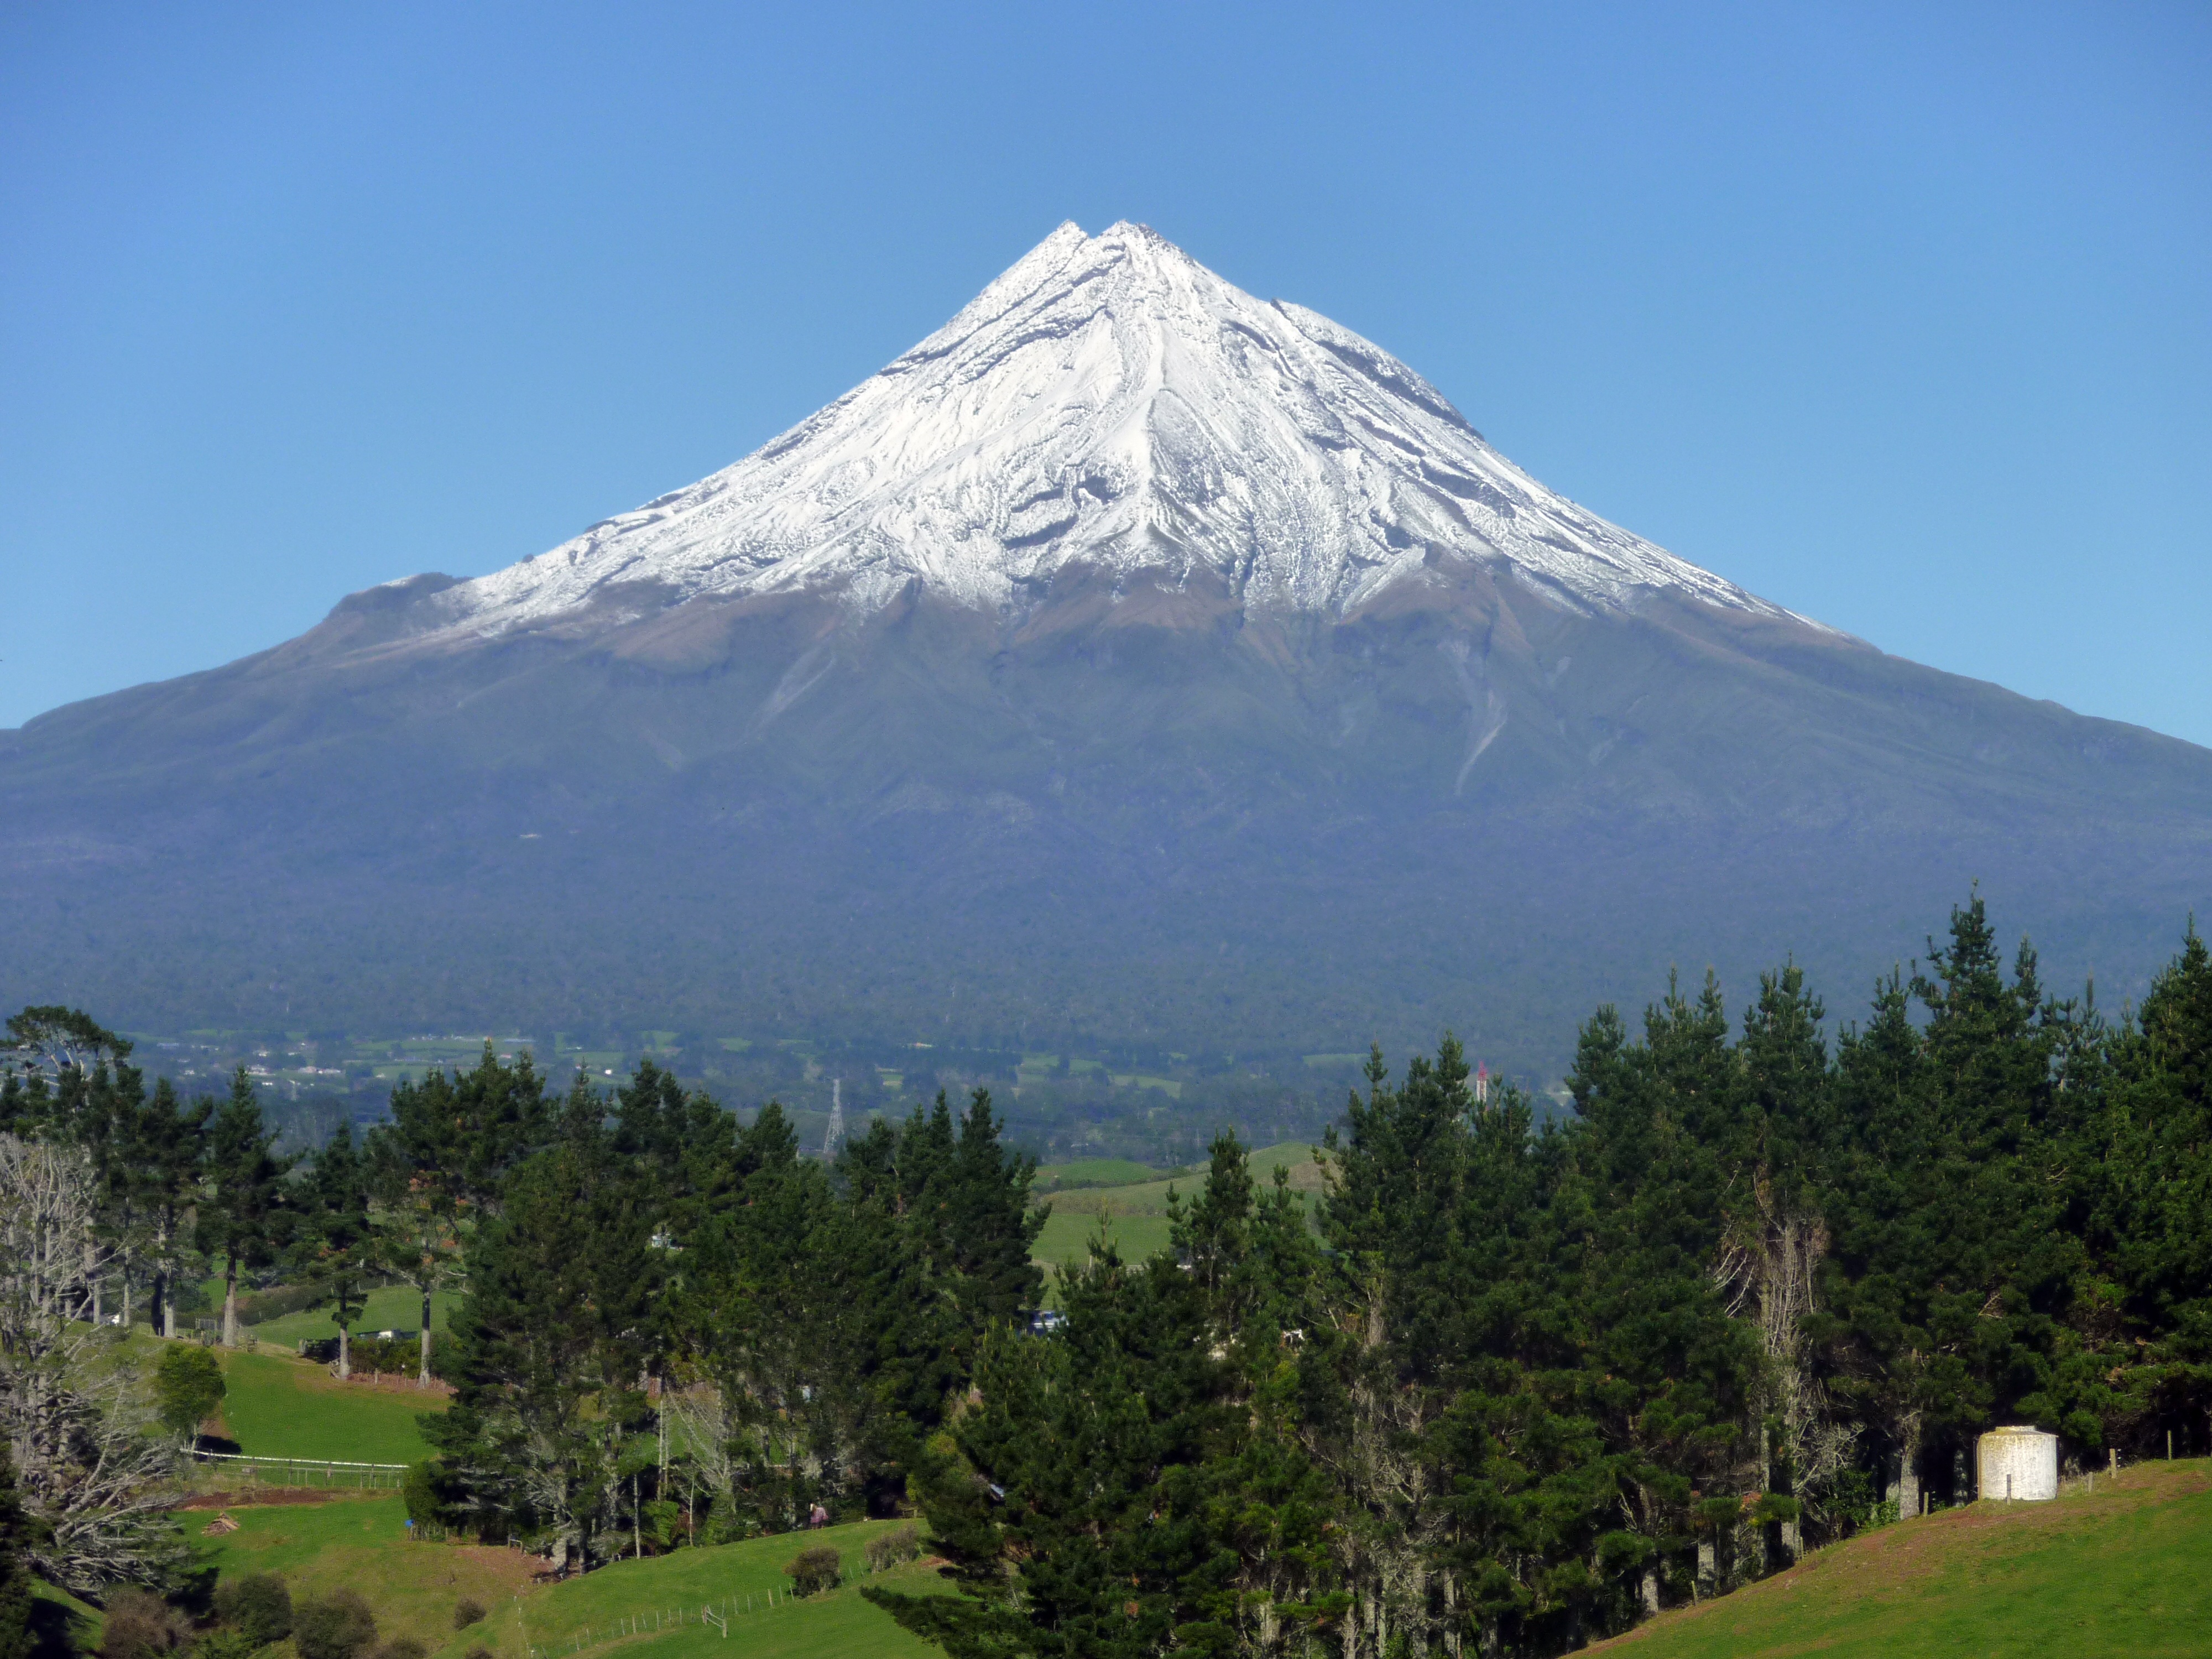
mountain, countryside, hill, mountain range, volcano, highland, ridge, plain, alps, new zealand, plateau, fell, ecosystem, landform, stratovolcano, geographical feature, mountainous landforms, volcanic landform